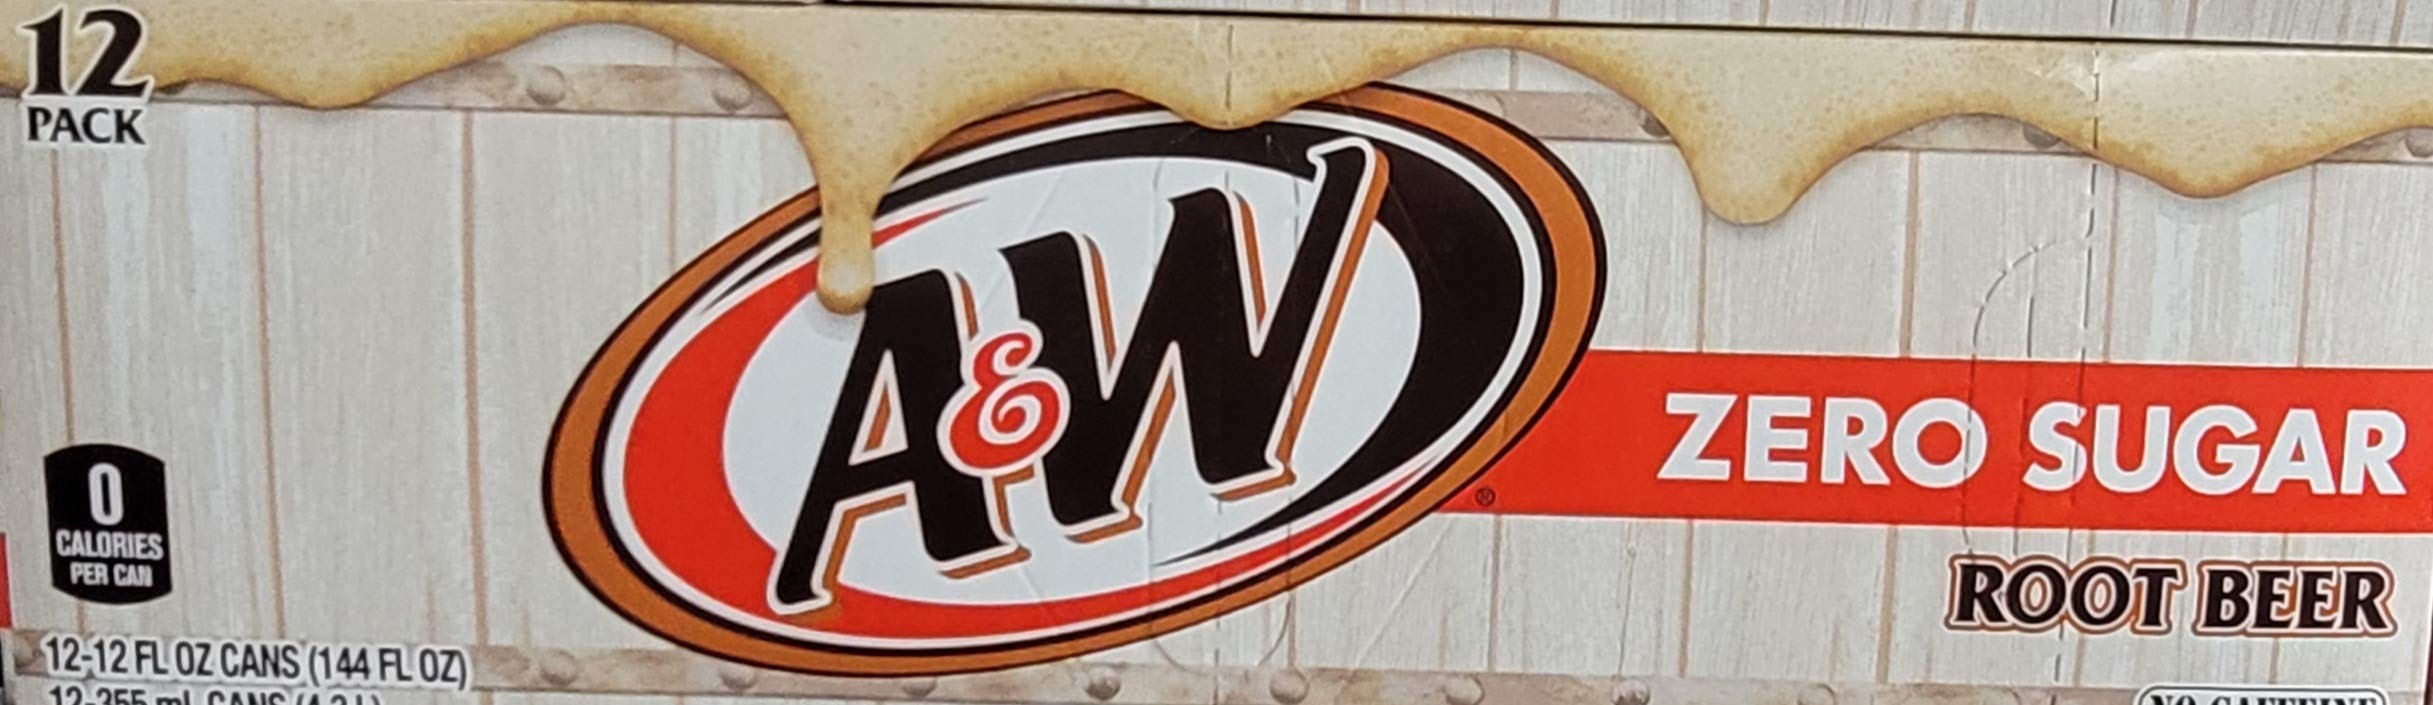
Item Name: A&W zero sugar root beer soda, 12 oz 12 cans
Bullet Point 1: Low Caffeine Content: This root beer soda has low caffeine content for a refreshing drink without the jitters.
Bullet Point 2: Sugar Free Formula: This root beer soda is sugar free so it can be enjoyed by anyone looking for a sugar free option.
Bullet Point 3: A&W Brand: This root beer soda comes from the A&W brand known for their classic root beer flavor.
Bullet Point 4: 12 Fluid Ounce Cans: This comes in a pack of 12 12 fluid ounce cans so you can enjoy the root beer soda on the go.
Bullet Point 5: Root Beer Flavor: This root beer soda has a classic root beer flavor that many people enjoy.
Value: 144.0
Unit: Fl Oz

Price: 8.78